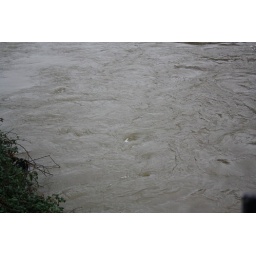
A few mini whirlpools in the flooded river from a small bridge in Malahide Estuary